Kerstin Avemo

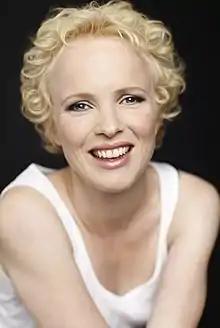

Kerstin Avemo (born October 27, 1973) is a Swedish opera singer with an active international career as a coloratura soprano.